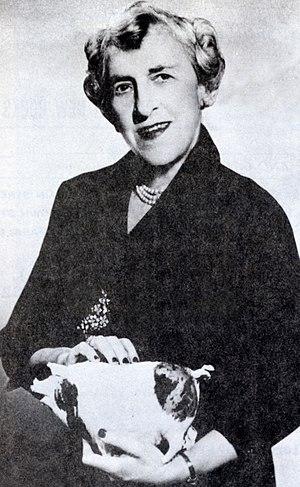
Edith Louise Russell était une acheteuse de mode, styliste et correspondante pour le Women's Wear Daily américaine, connue pour avoir survécu au naufrage du Titanic en 1912 avec une boîte à musique en forme de cochon. La boîte, couverte de peau de porc, jouant une mélodie connue comme La Maxixe quand sa queue est tordue, est utilisée par Edith Russell pour calmer les enfants effrayés dans l'embarcation de sauvetage dans laquelle elle a pris place. Son histoire est devenue largement connue dans la presse de l'époque et plus tard est incluse dans le best-seller sur la catastrophe, La Nuit du Titanic par Walter Lord. Russell est aussi représentée dans le docudrame primé britannique produit par William MacQuitty, basé sur le livre de Lord.